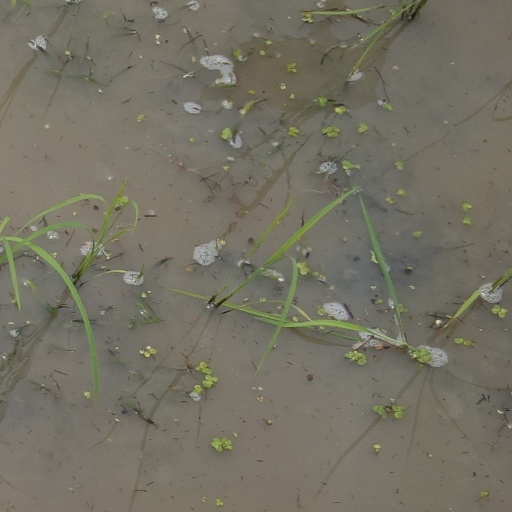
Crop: rice